Indian Police Service

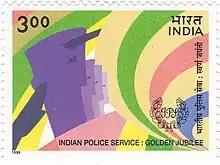
A 1999 stamp dedicated to the 50th anniversary of IPS

Prior to Independence, senior police officers belonging to the Imperial Police (IP) were appointed by the secretary of state on the basis of a competitive examination. The first open civil service examination for admittance to the service was held in England in June 1893 and the ten top candidates were appointed as probationers in the Indian Imperial Police. It is not possible to identify an exact date for when the Indian Police Service came formally into being.